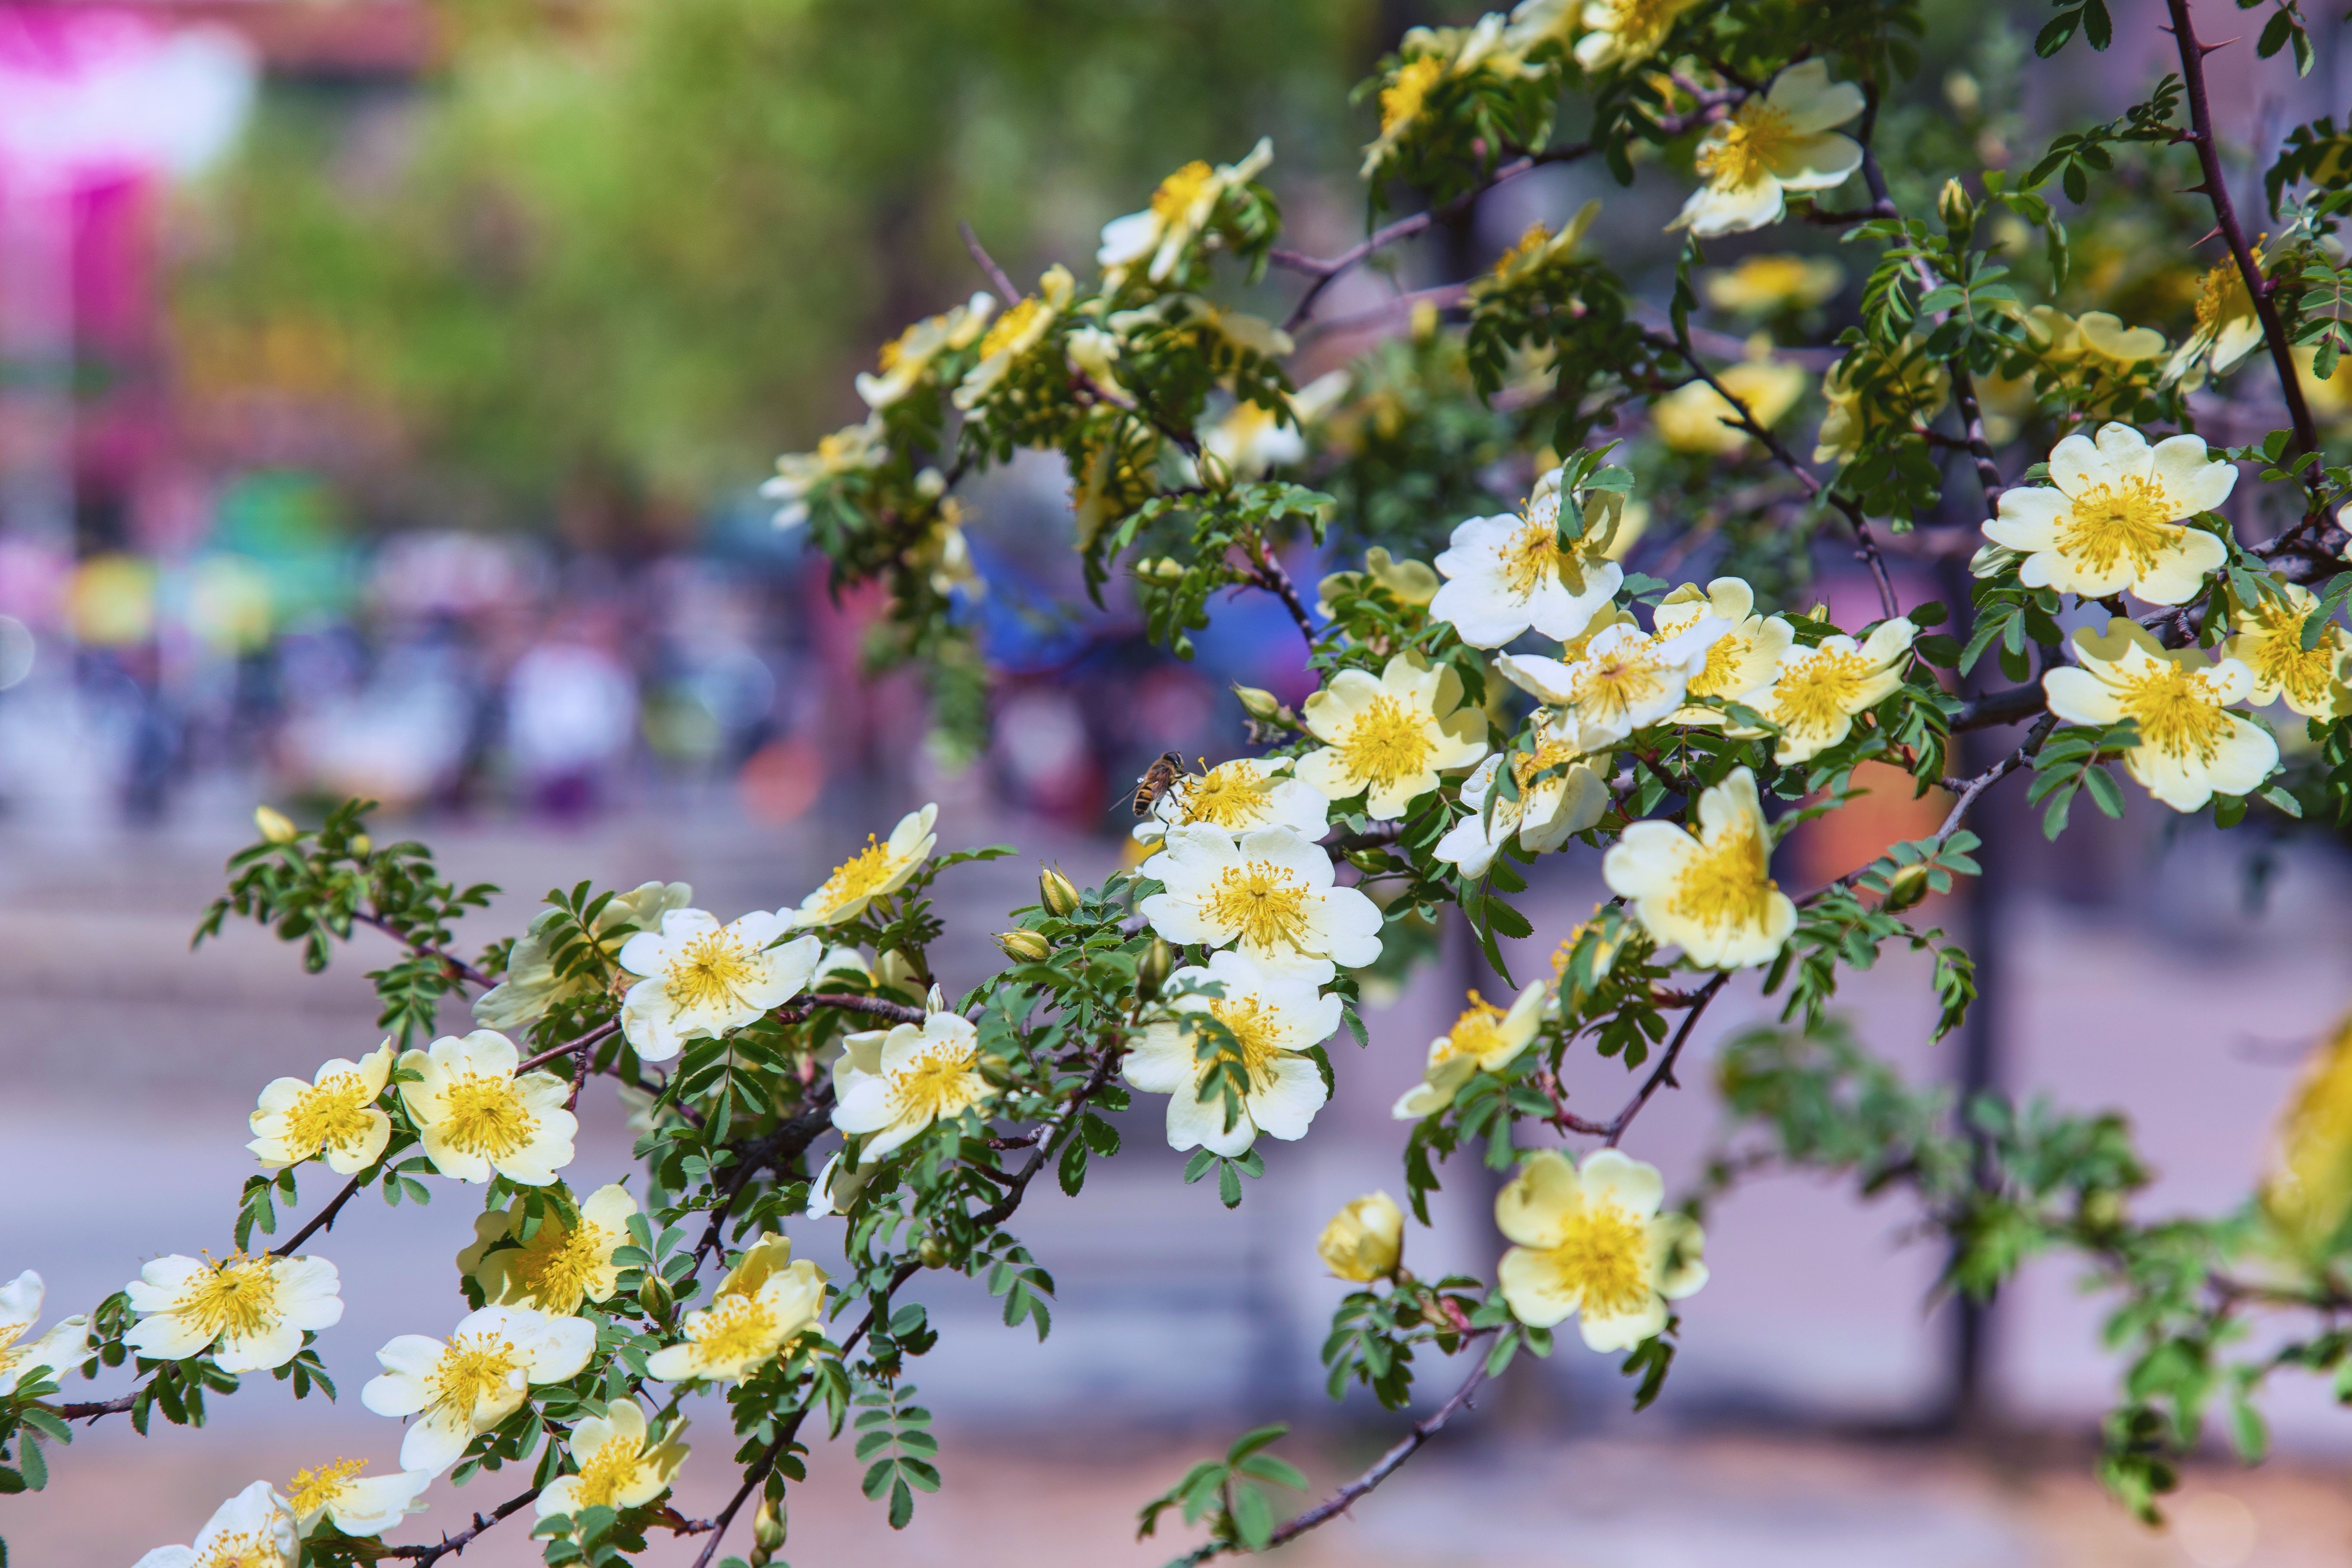
nature, outdoor, branch, blossom, plant, sun, flower, petal, summer, spring, green, natural, park, garden, flora, flowers, spring flower, summer flowers, flowering plant